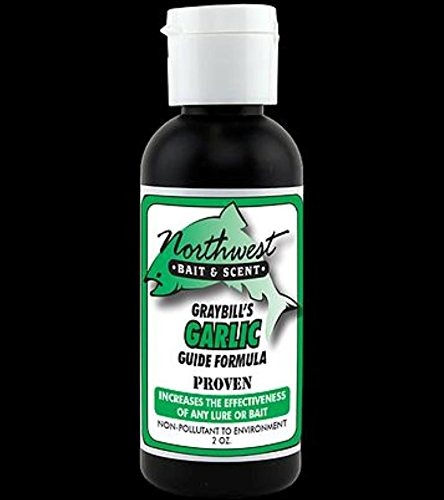
Item Name: Graybills garlic formula
Product Description: 2 Ounce Sardine
Value: nan
Unit: None

Price: 11.24